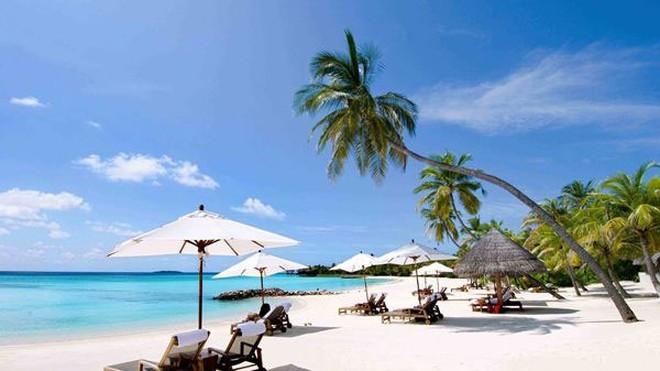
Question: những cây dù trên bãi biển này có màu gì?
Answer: những cây dù trên bãi biển này có màu trắng